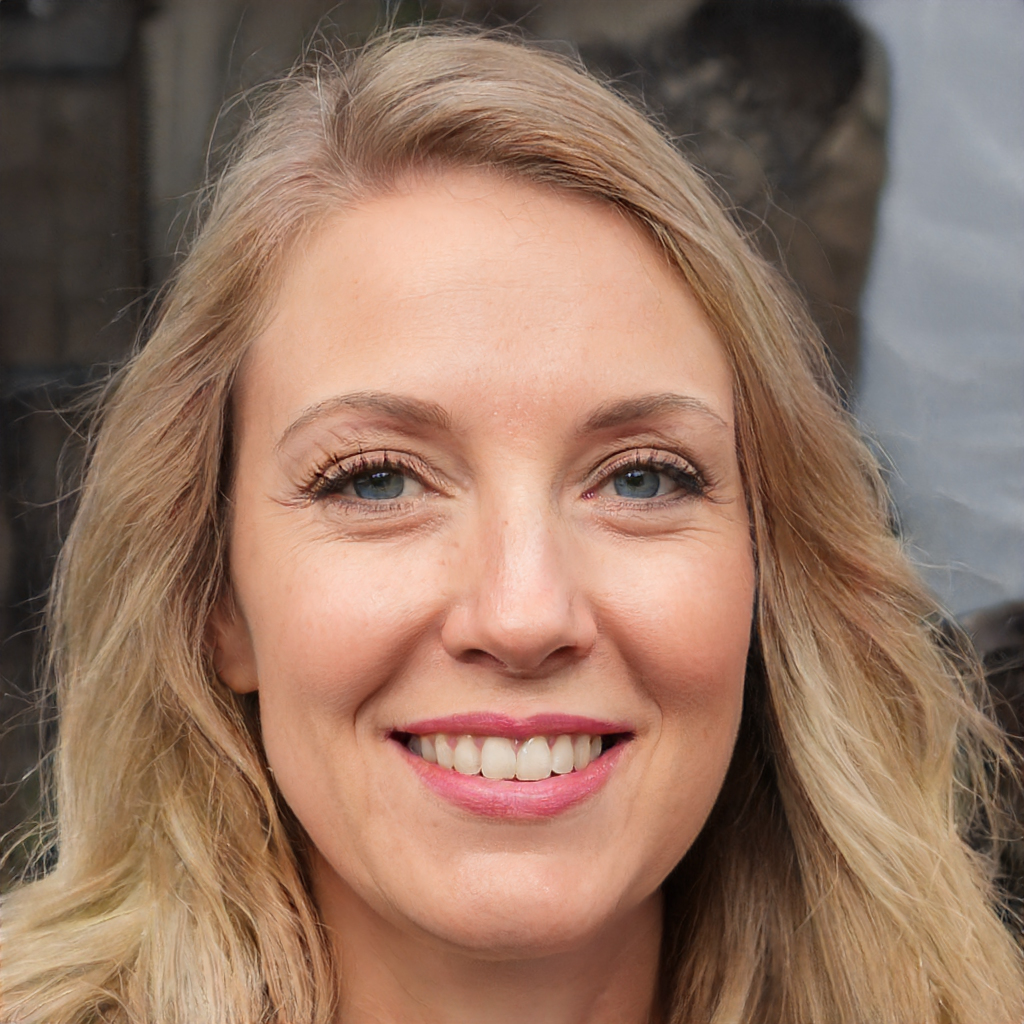
Label: Colored